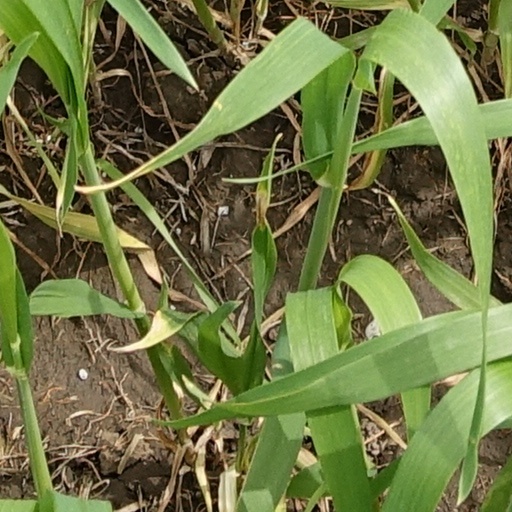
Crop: wheat